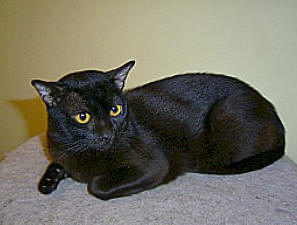
Animal: cat
Breed: Bombay